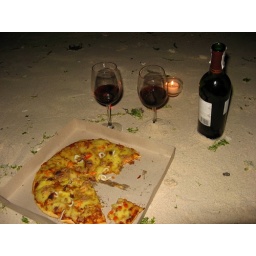
pizza and wine by the beach